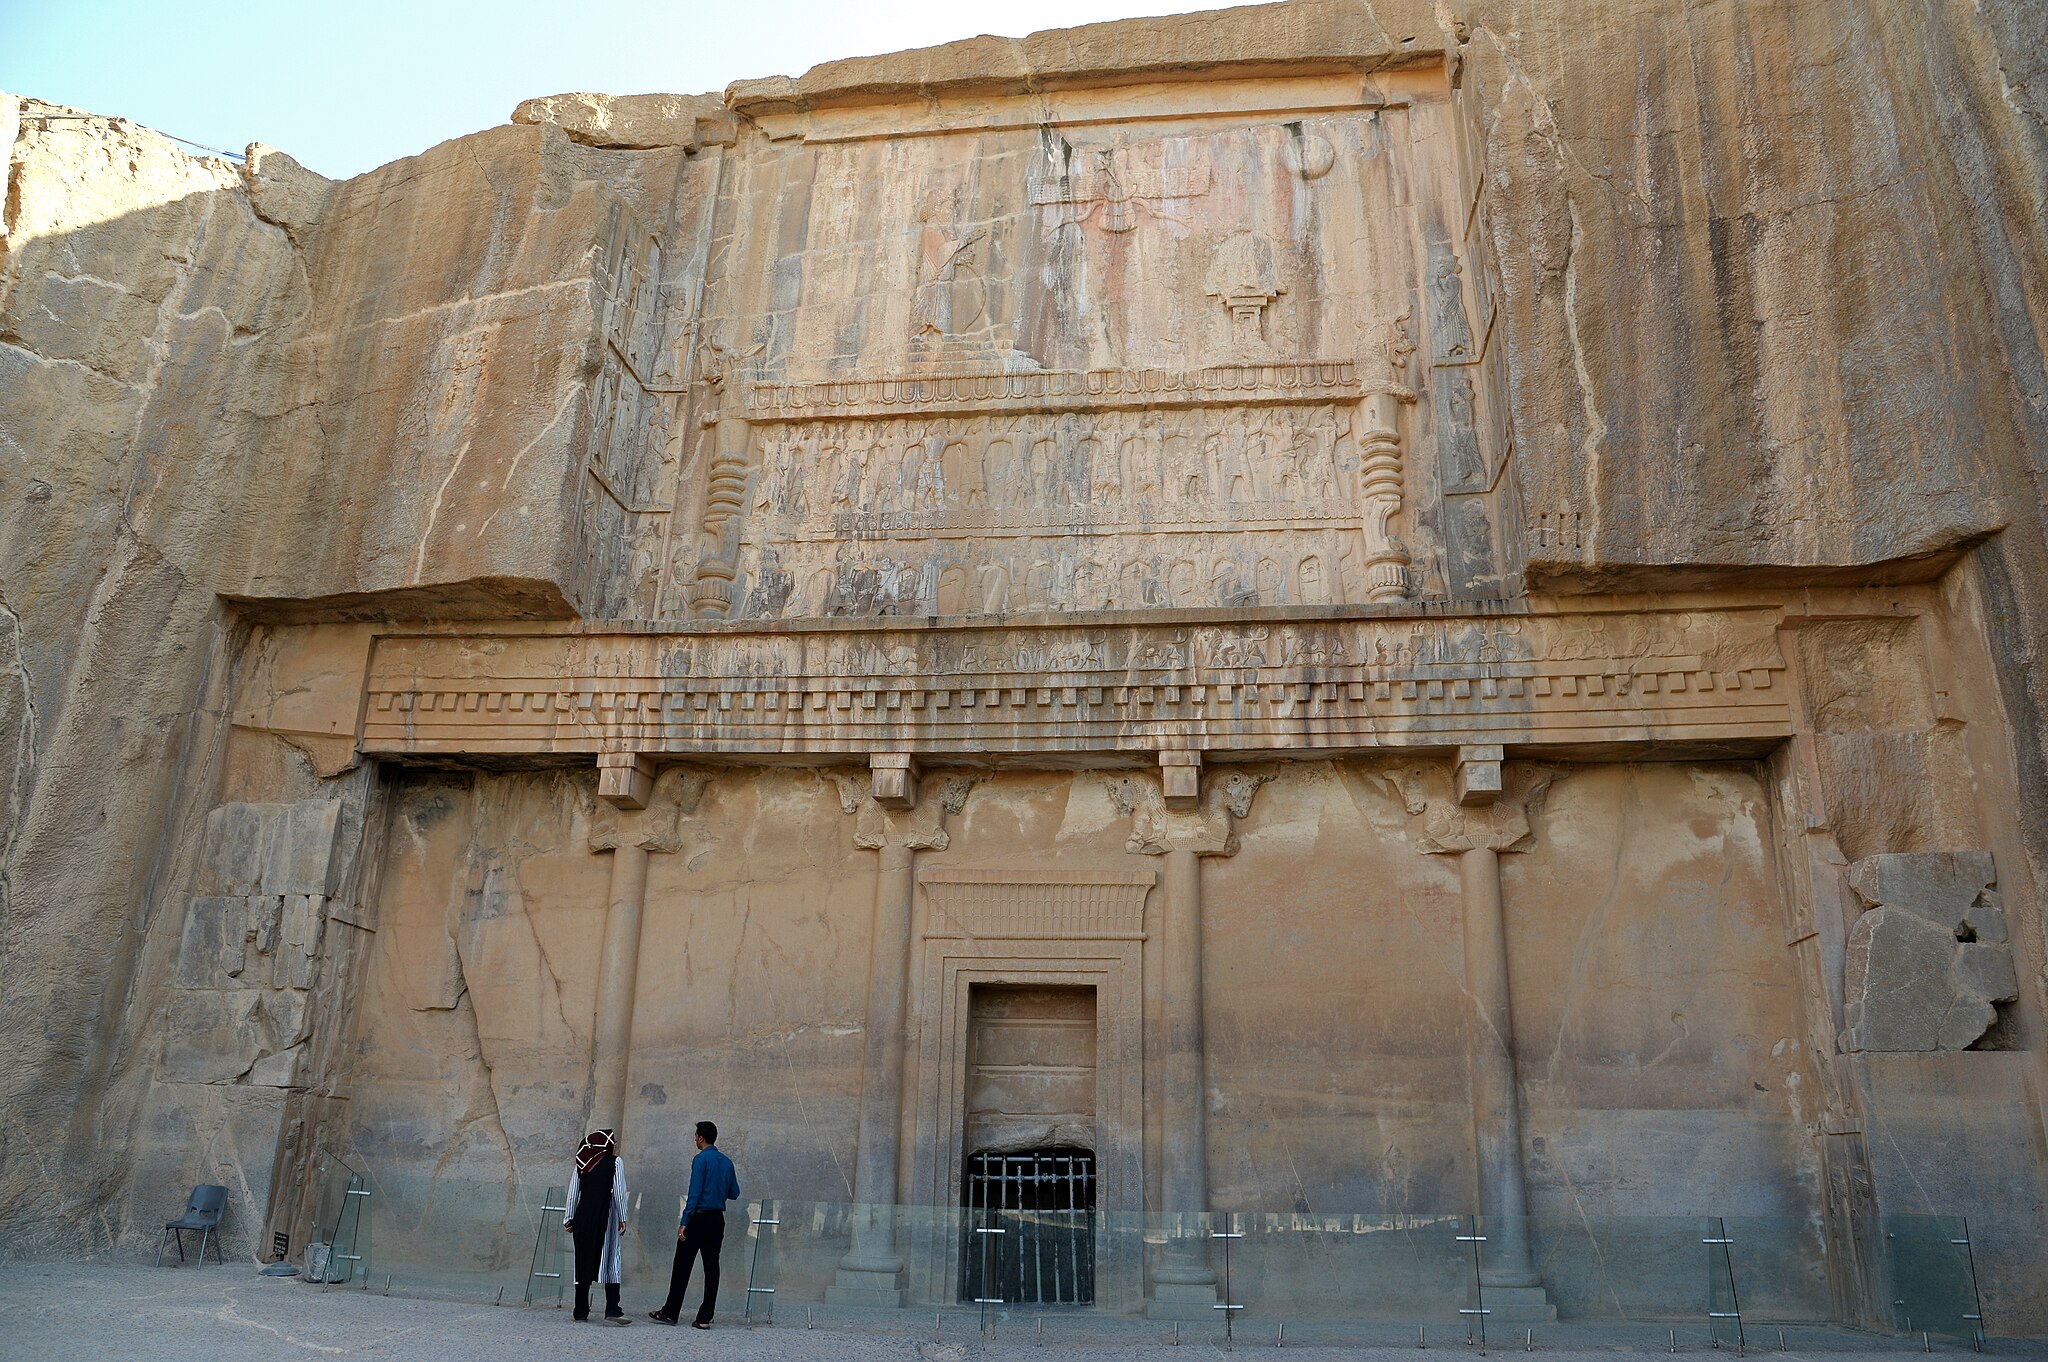
Title: Irnp016-Persepolis
Description: Iran in 2018 (photographed by Wojciech Kocot)
Date: 12 January 2018
Categories: Tomb of Artaxerxes III, Uploaded with pattypan, Self-published work, 2017 in Persepolis, Persepolis in 2017 (photographed by Wojciech Kocot)